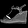
Label: Sandal